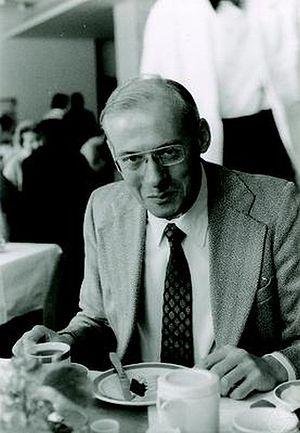
Karl Leberecht Emil Nickel est un mathématicien allemand, spécialiste en mathématiques numériques.